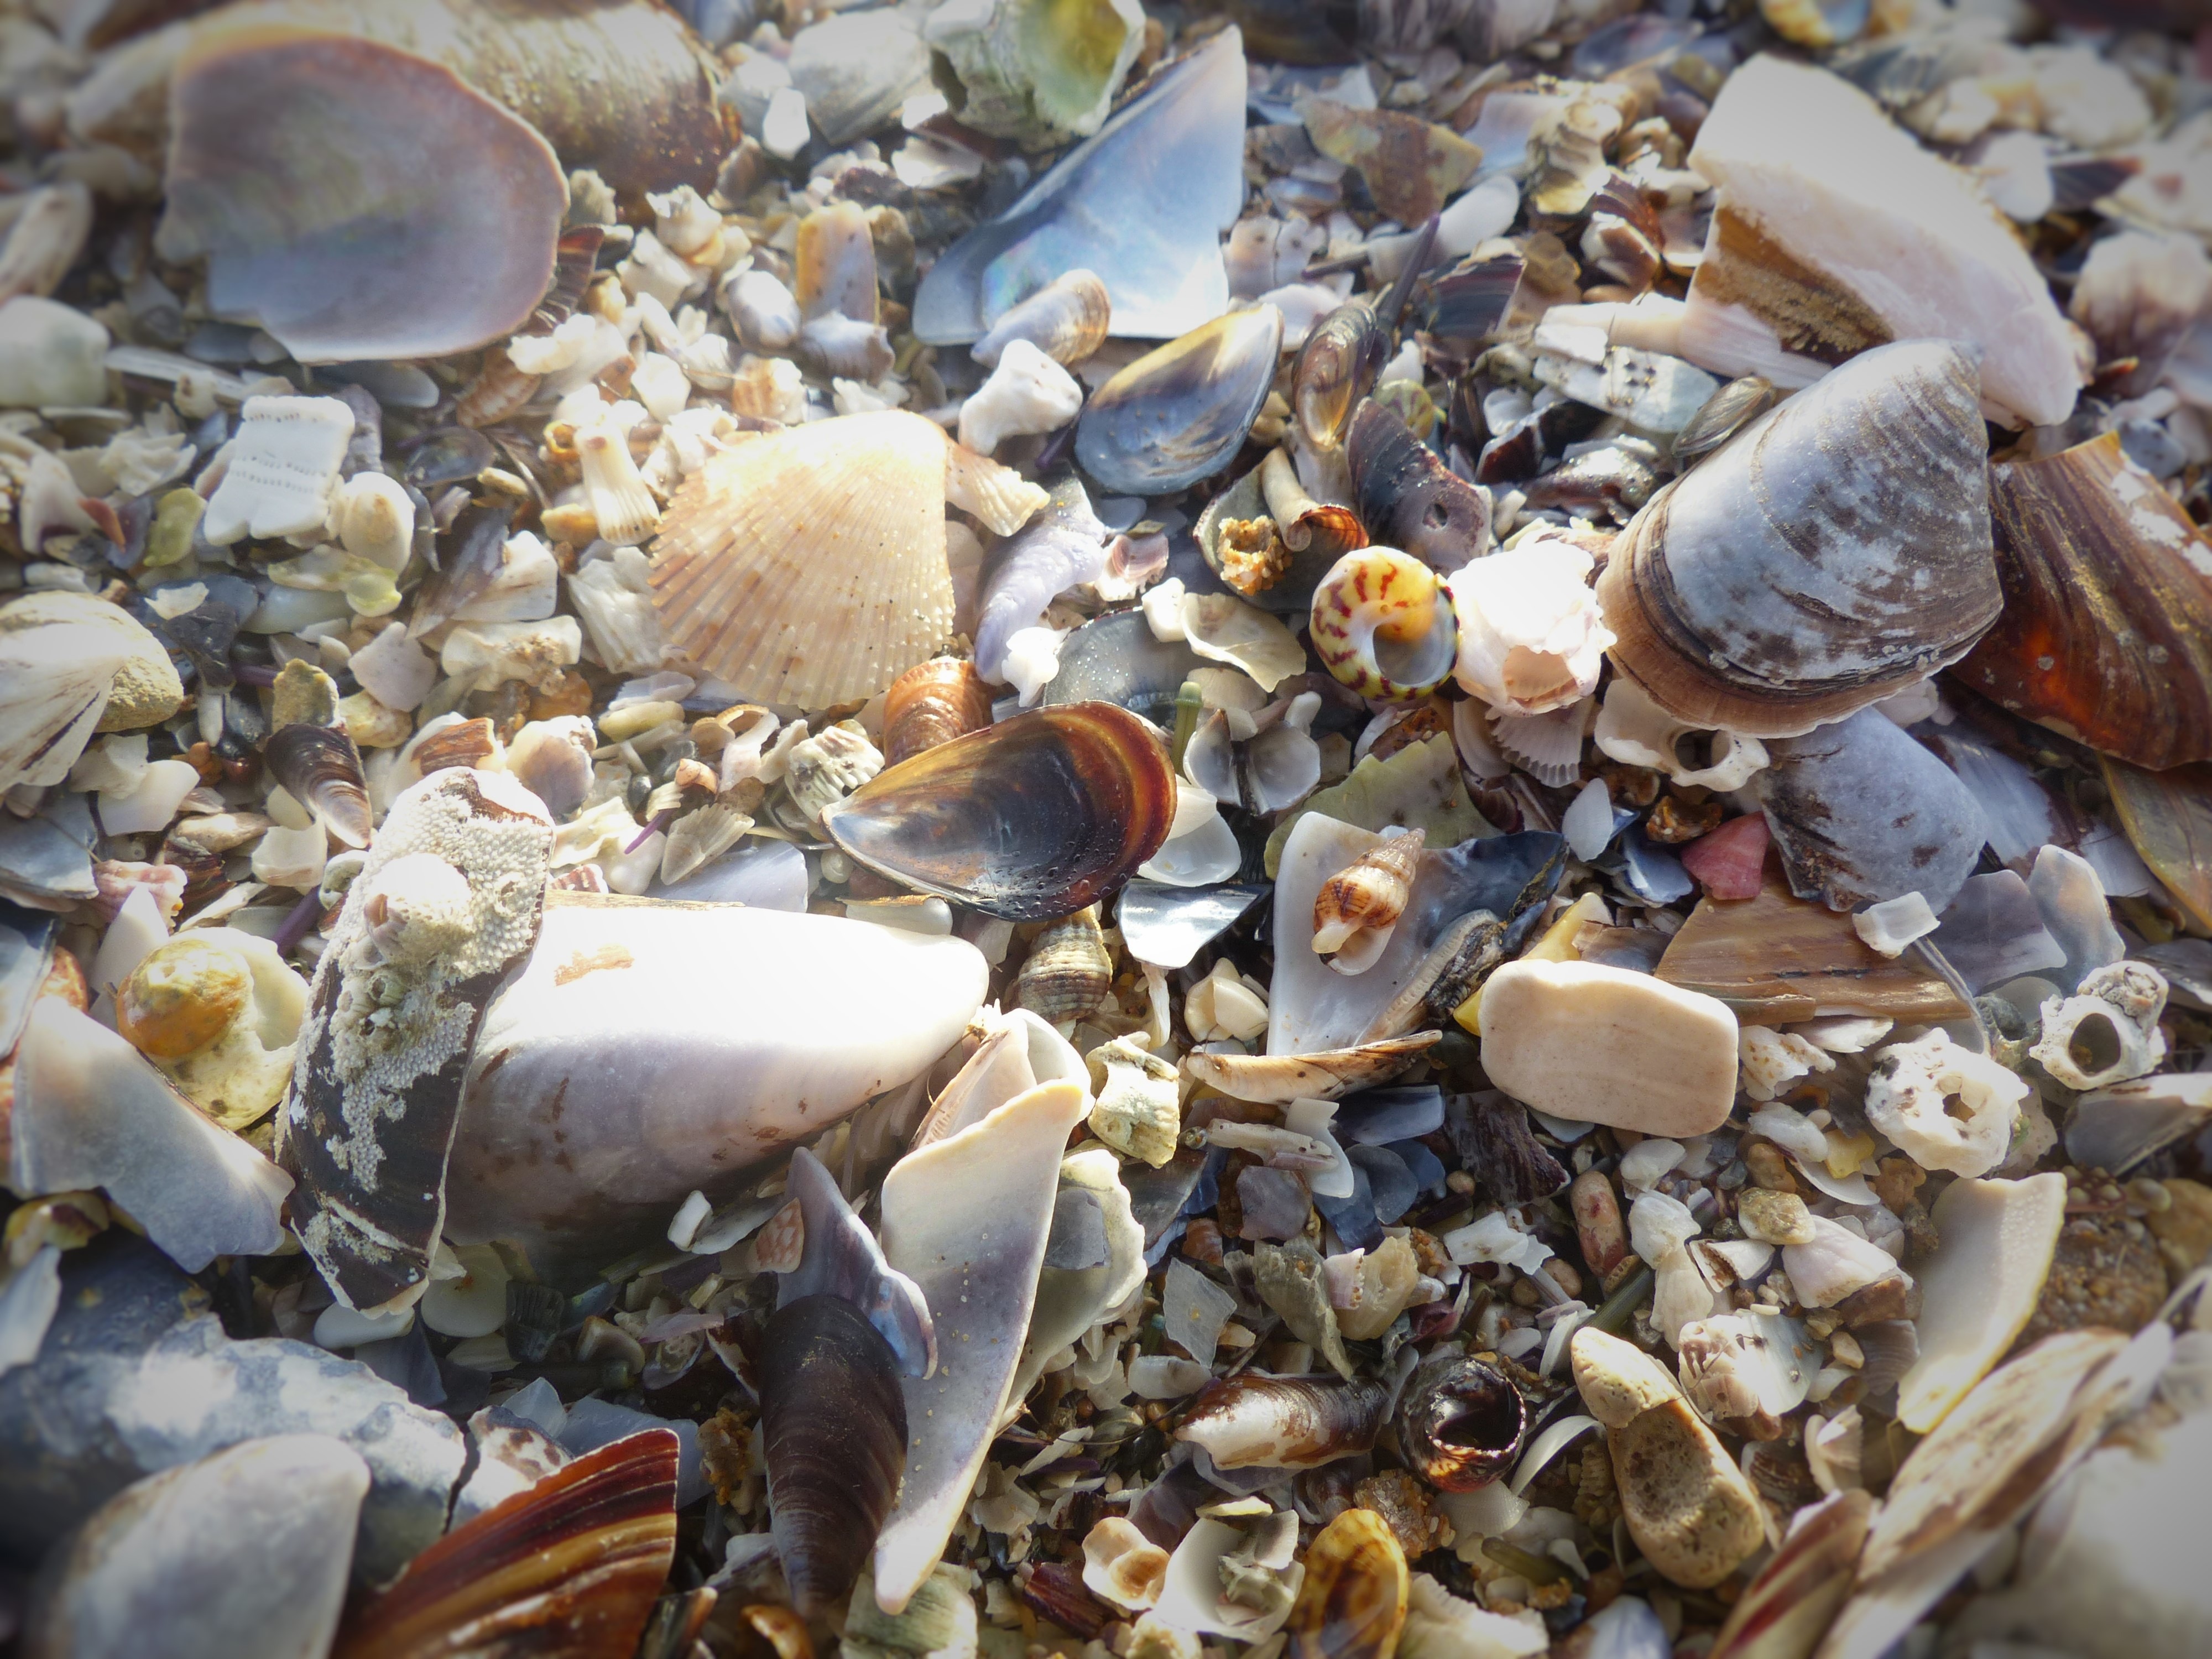
beach, food, seafood, close, material, invertebrate, seashell, clam, mussel, morocco, cockle, mussels